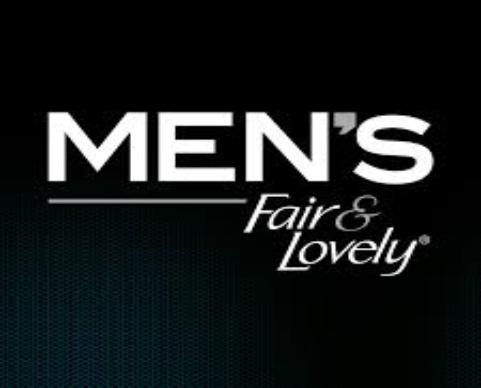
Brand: Fair and Lovely
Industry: Necessities